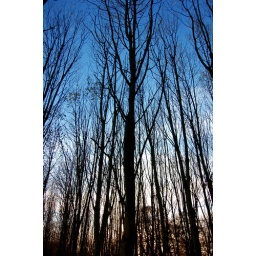
Bare trees against a crisp winter sky at Temple Newsam.